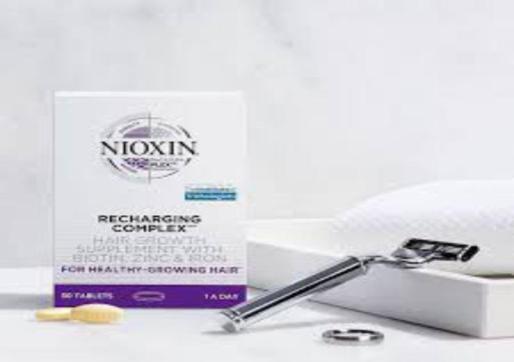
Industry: Necessities